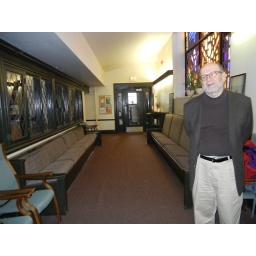
Room in front of sanctuary (has the tables, and the stained glass window facing Central Park Ave.)